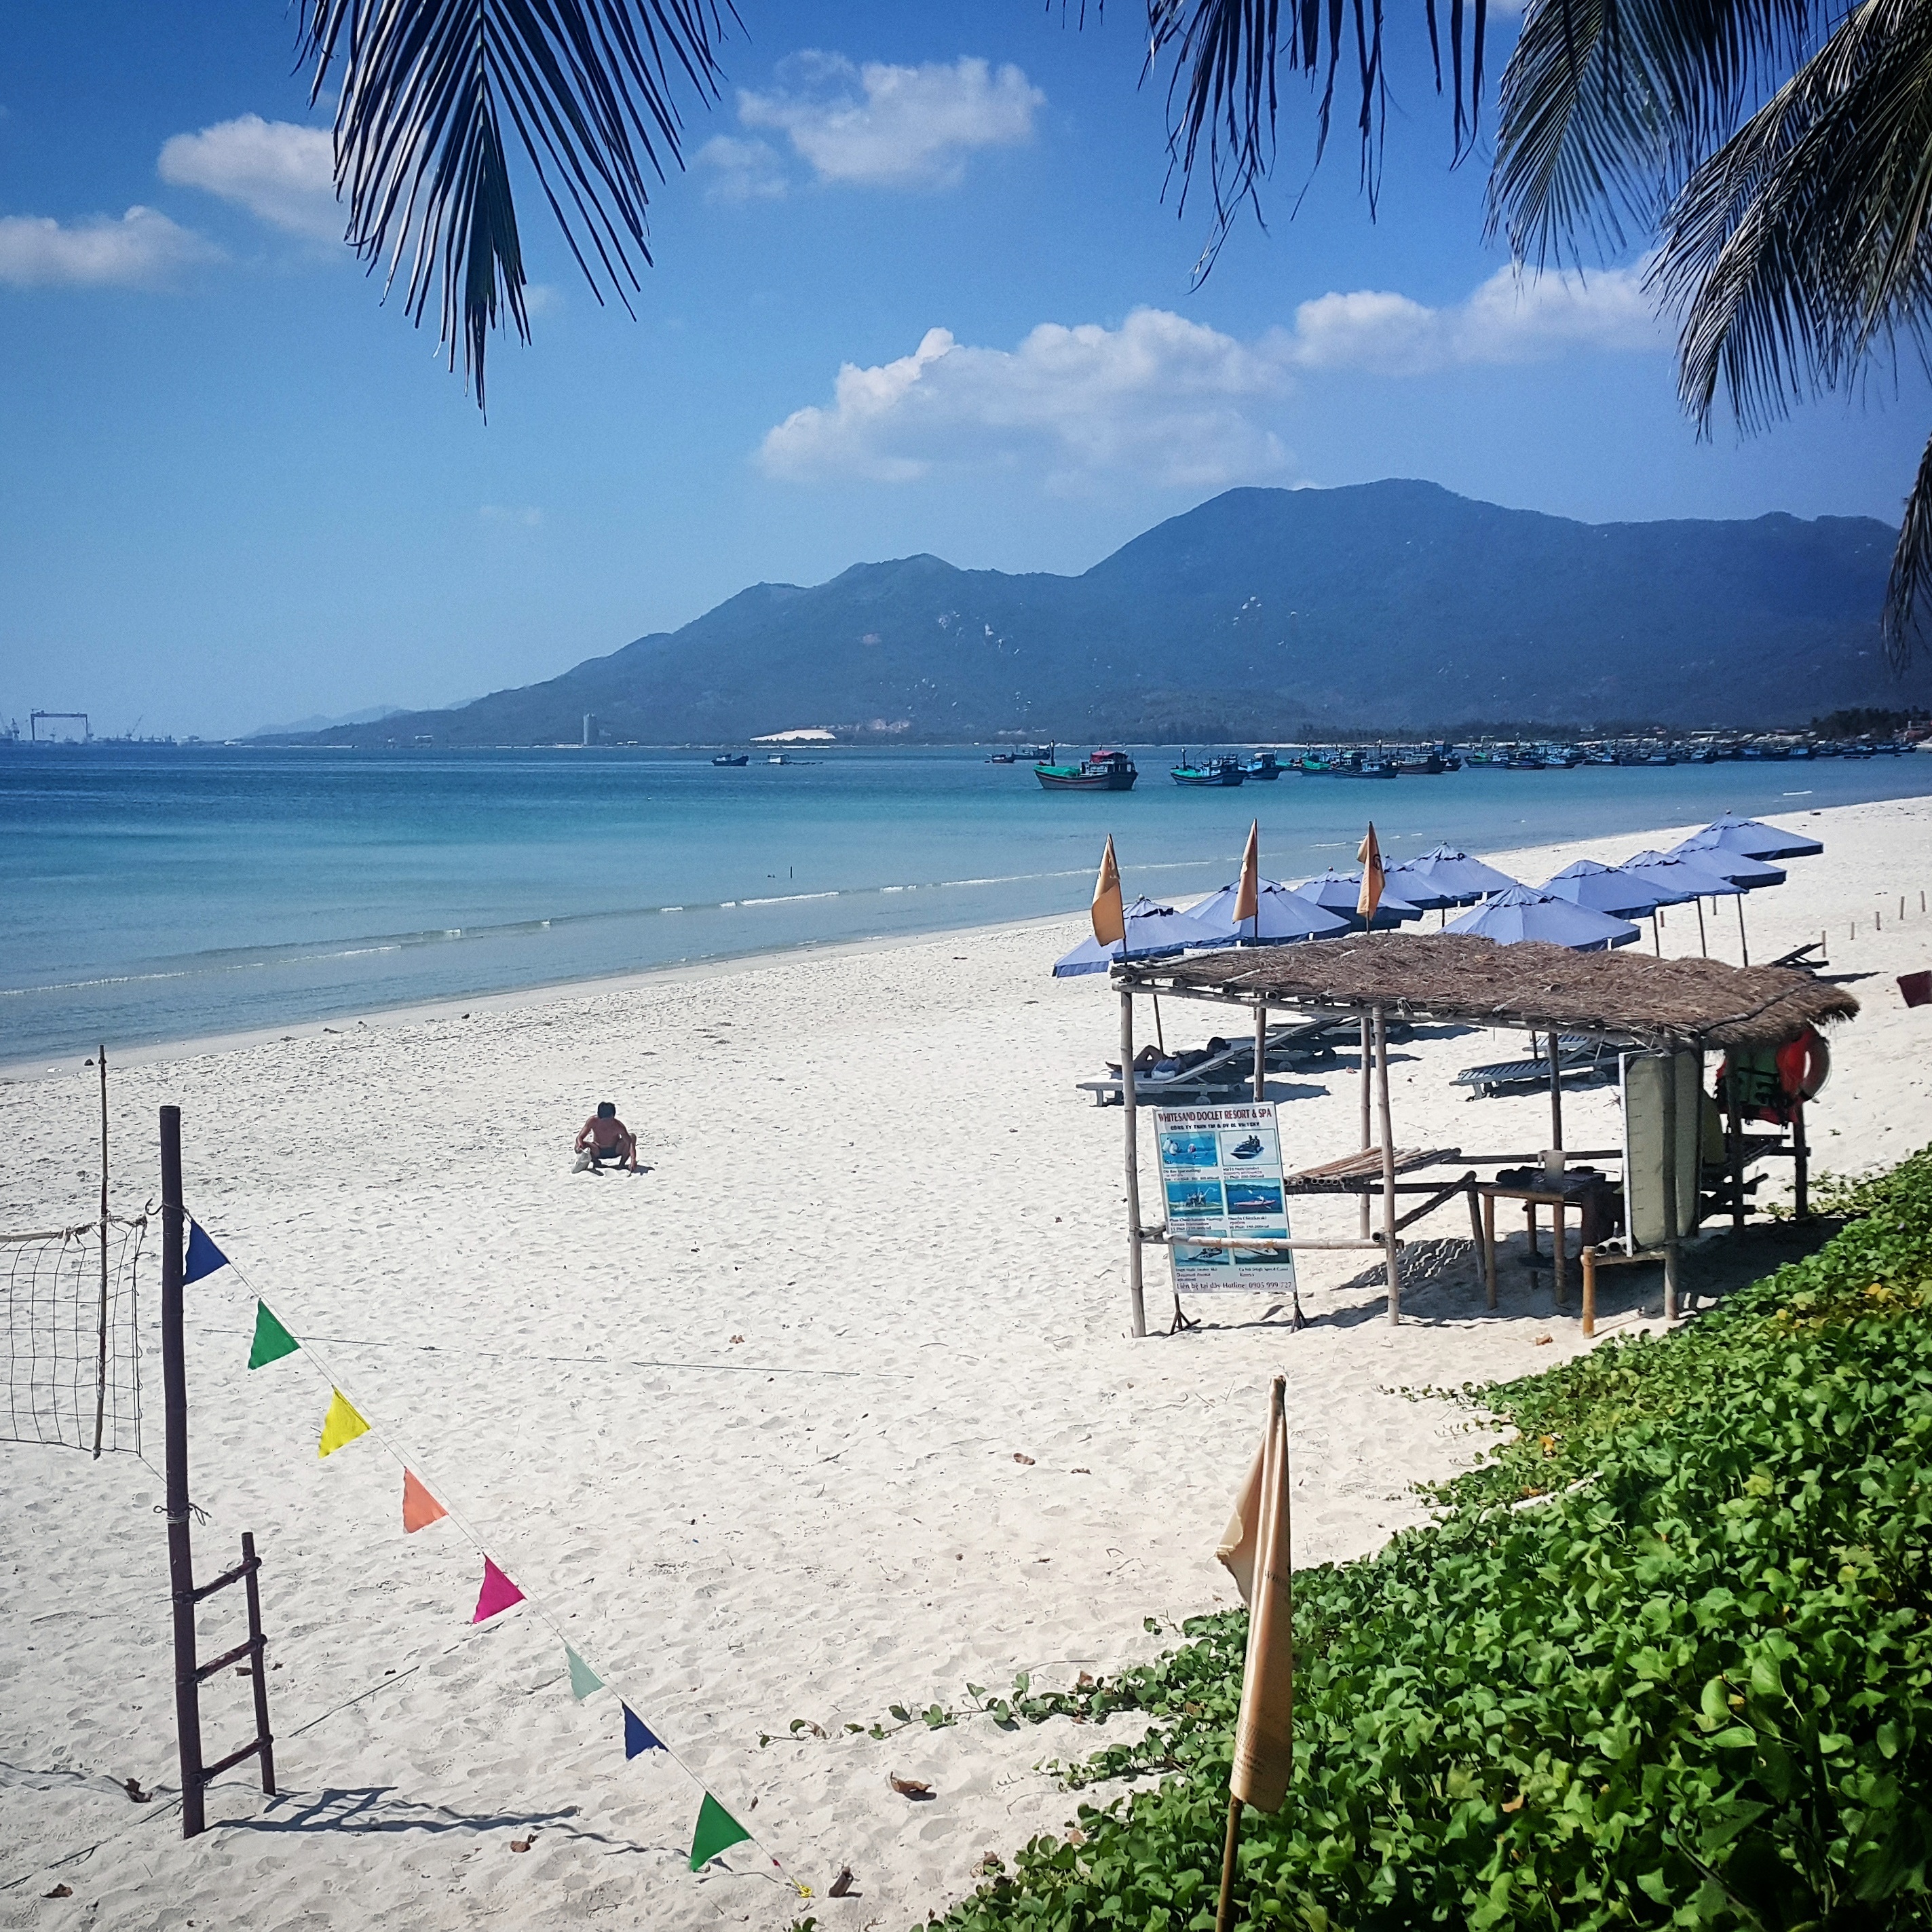
beach, sea, coast, sand, ocean, shore, vacation, bay, island, body of water, caribbean, tropics, cape